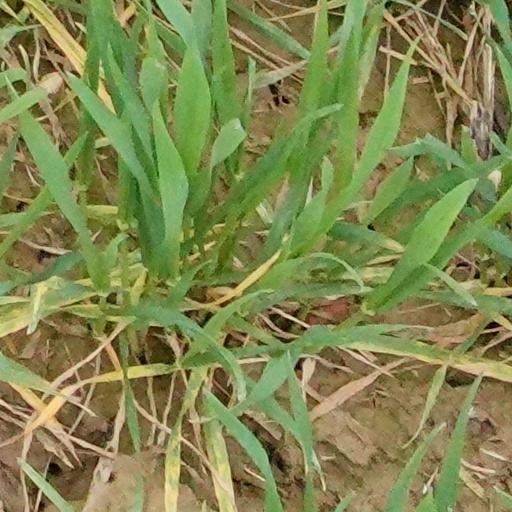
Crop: wheat